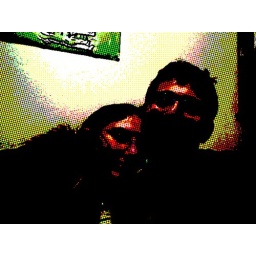
My girl and me in comic book